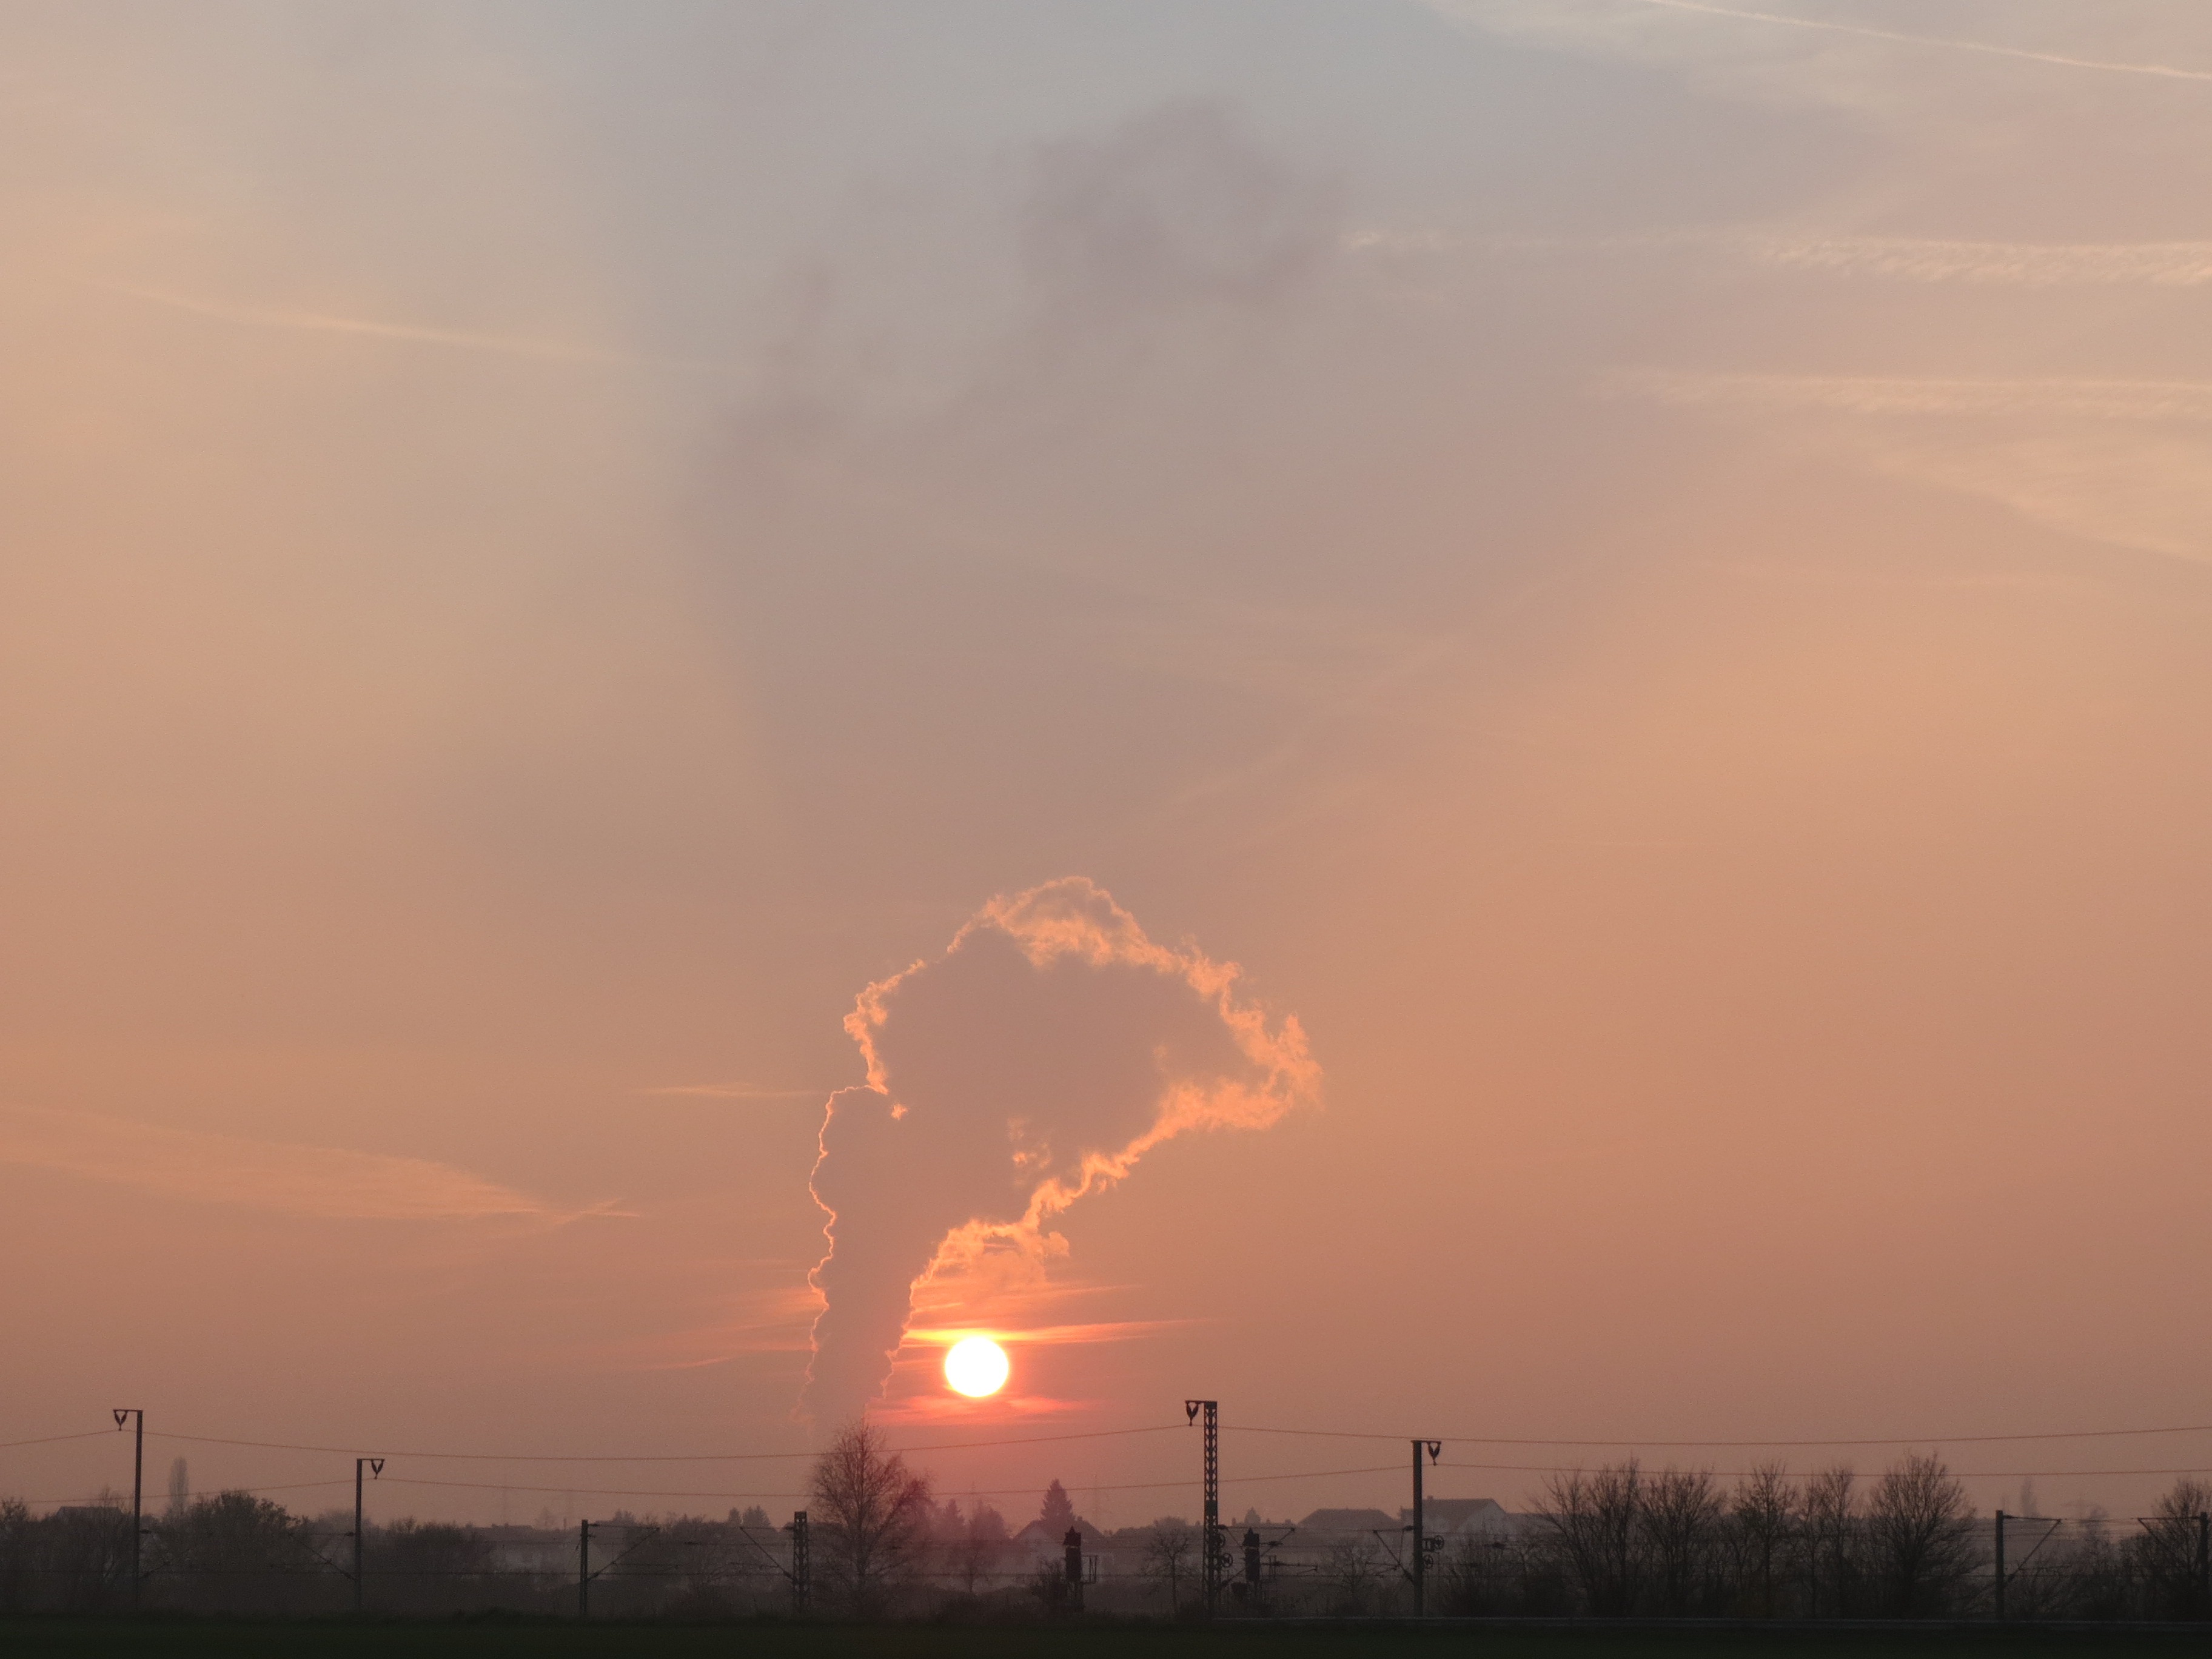
horizon, cloud, sky, sun, technology, sunrise, sunset, sunlight, steam, morning, dawn, atmosphere, dusk, environment, evening, electricity, plain, energy, rising, afterglow, power supply, nuclear power plant, philippsburg, atmospheric phenomenon